Decline and fall of Pedro II of Brazil

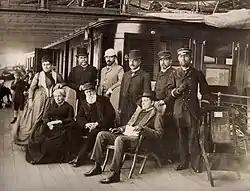
Pedro II departing to Europe in 1887. On his right is his wife and on his left, his elder grandson Pedro Augusto.

The monarch was examined by the French doctors Charles-Édouard Brown-Séquard, Jean-Martin Charcot and Michel Peter, who recommended a visit to the spas at Baden-Baden. He remained there for two months and met with old acquaintances, including Wilhelm I of Germany and Leopold II of Belgium. He also visited the tomb of his daughter Leopoldina in Coburg. He returned to Paris on 8 October 1887 and met his sisters Januária and Francisca. From there he traveled to Italy where he was invited by the King of Italy to a dinner along with Victoria of the United Kingdom and Natalija Obrenović, Queen of Serbia. In Florence he unveiled the painting "Independence or Death" by the Brazilian painter Pedro Américo in the presence of the British Queen, the Serbian queen and Charles I, King of Württemberg. In Milan he met with Cesare Cantù. There his health worsened on 3 May 1888, and he passed two weeks between life and death, even being anointed. Charcot came from Paris to assist and administered caffeine by intervenous injection, resulting in an improvement in the Emperor's health. On 22 May he received news that slavery had been abolished in Brazil by a law sanctioned by his daughter. Lying in bed with a weak voice and tears in his eyes, he said, "Great people! Great people!"